Bass Masters Classic: Pro Edition

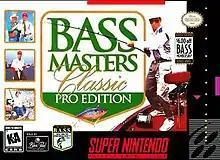
North American Super NES cover art

Bass Masters Classic: Pro Edition is an enhanced version of Bass Masters Classic. This game was released for both the Super Nintendo Entertainment System and the Sega Genesis video game devices.